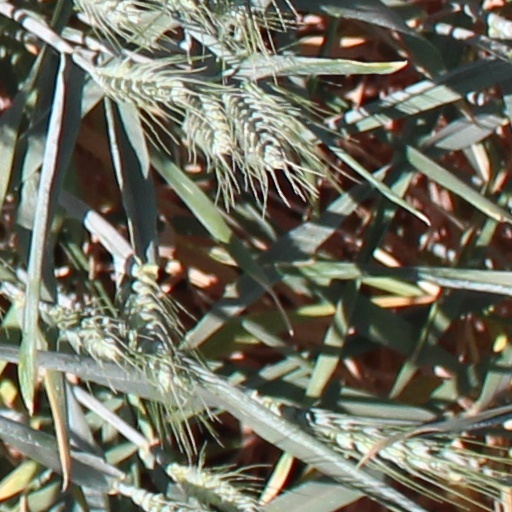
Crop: wheat